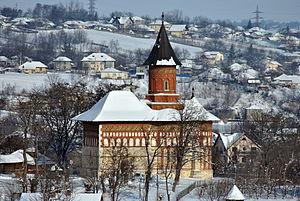
Botoșani est un județ de Moldavie roumaine à l'extrême nord-est de la Roumanie. Son chef-lieu est la ville de Botoșani. Le județ possède une frontière avec la république de Moldavie et l'Ukraine.